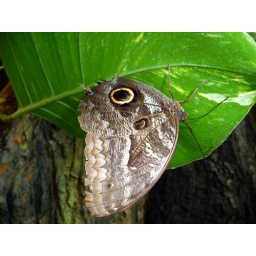
butterfly house in vienna